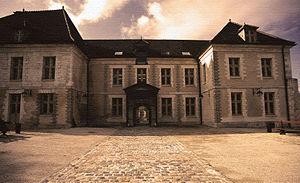
ESAA
L'Aube est un département français de la région Grand Est dont le nom vient de l'Aube, premier affluent notable de la Seine. L'Insee et la Poste lui attribuent le code 10. Les habitants de ce département sont appelés les Aubois. Sa préfecture est Troyes.